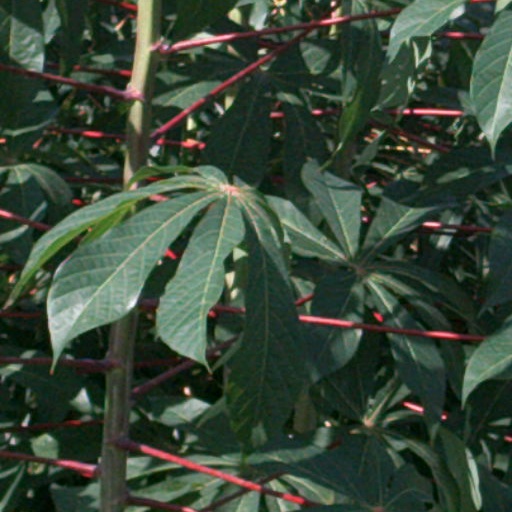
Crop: cassava